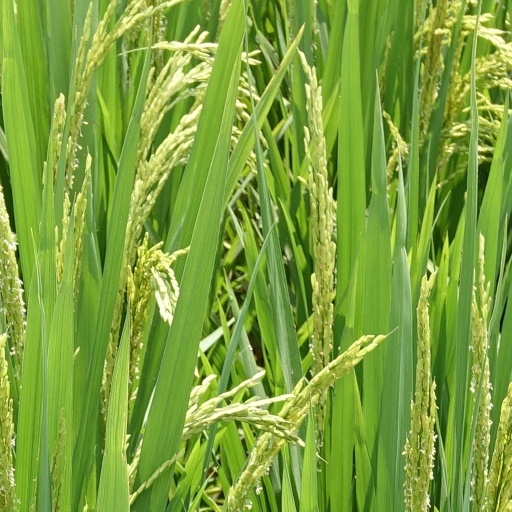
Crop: rice